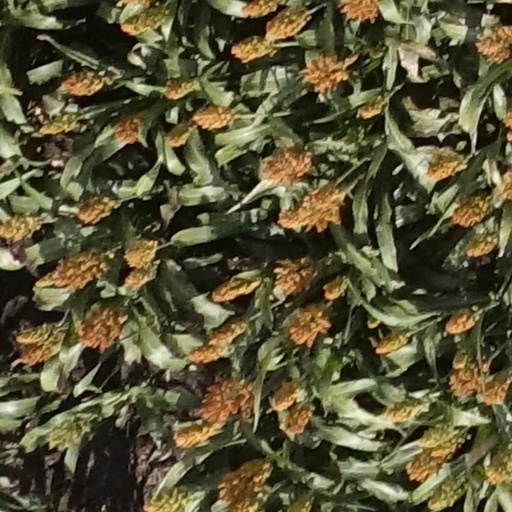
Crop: sorghum